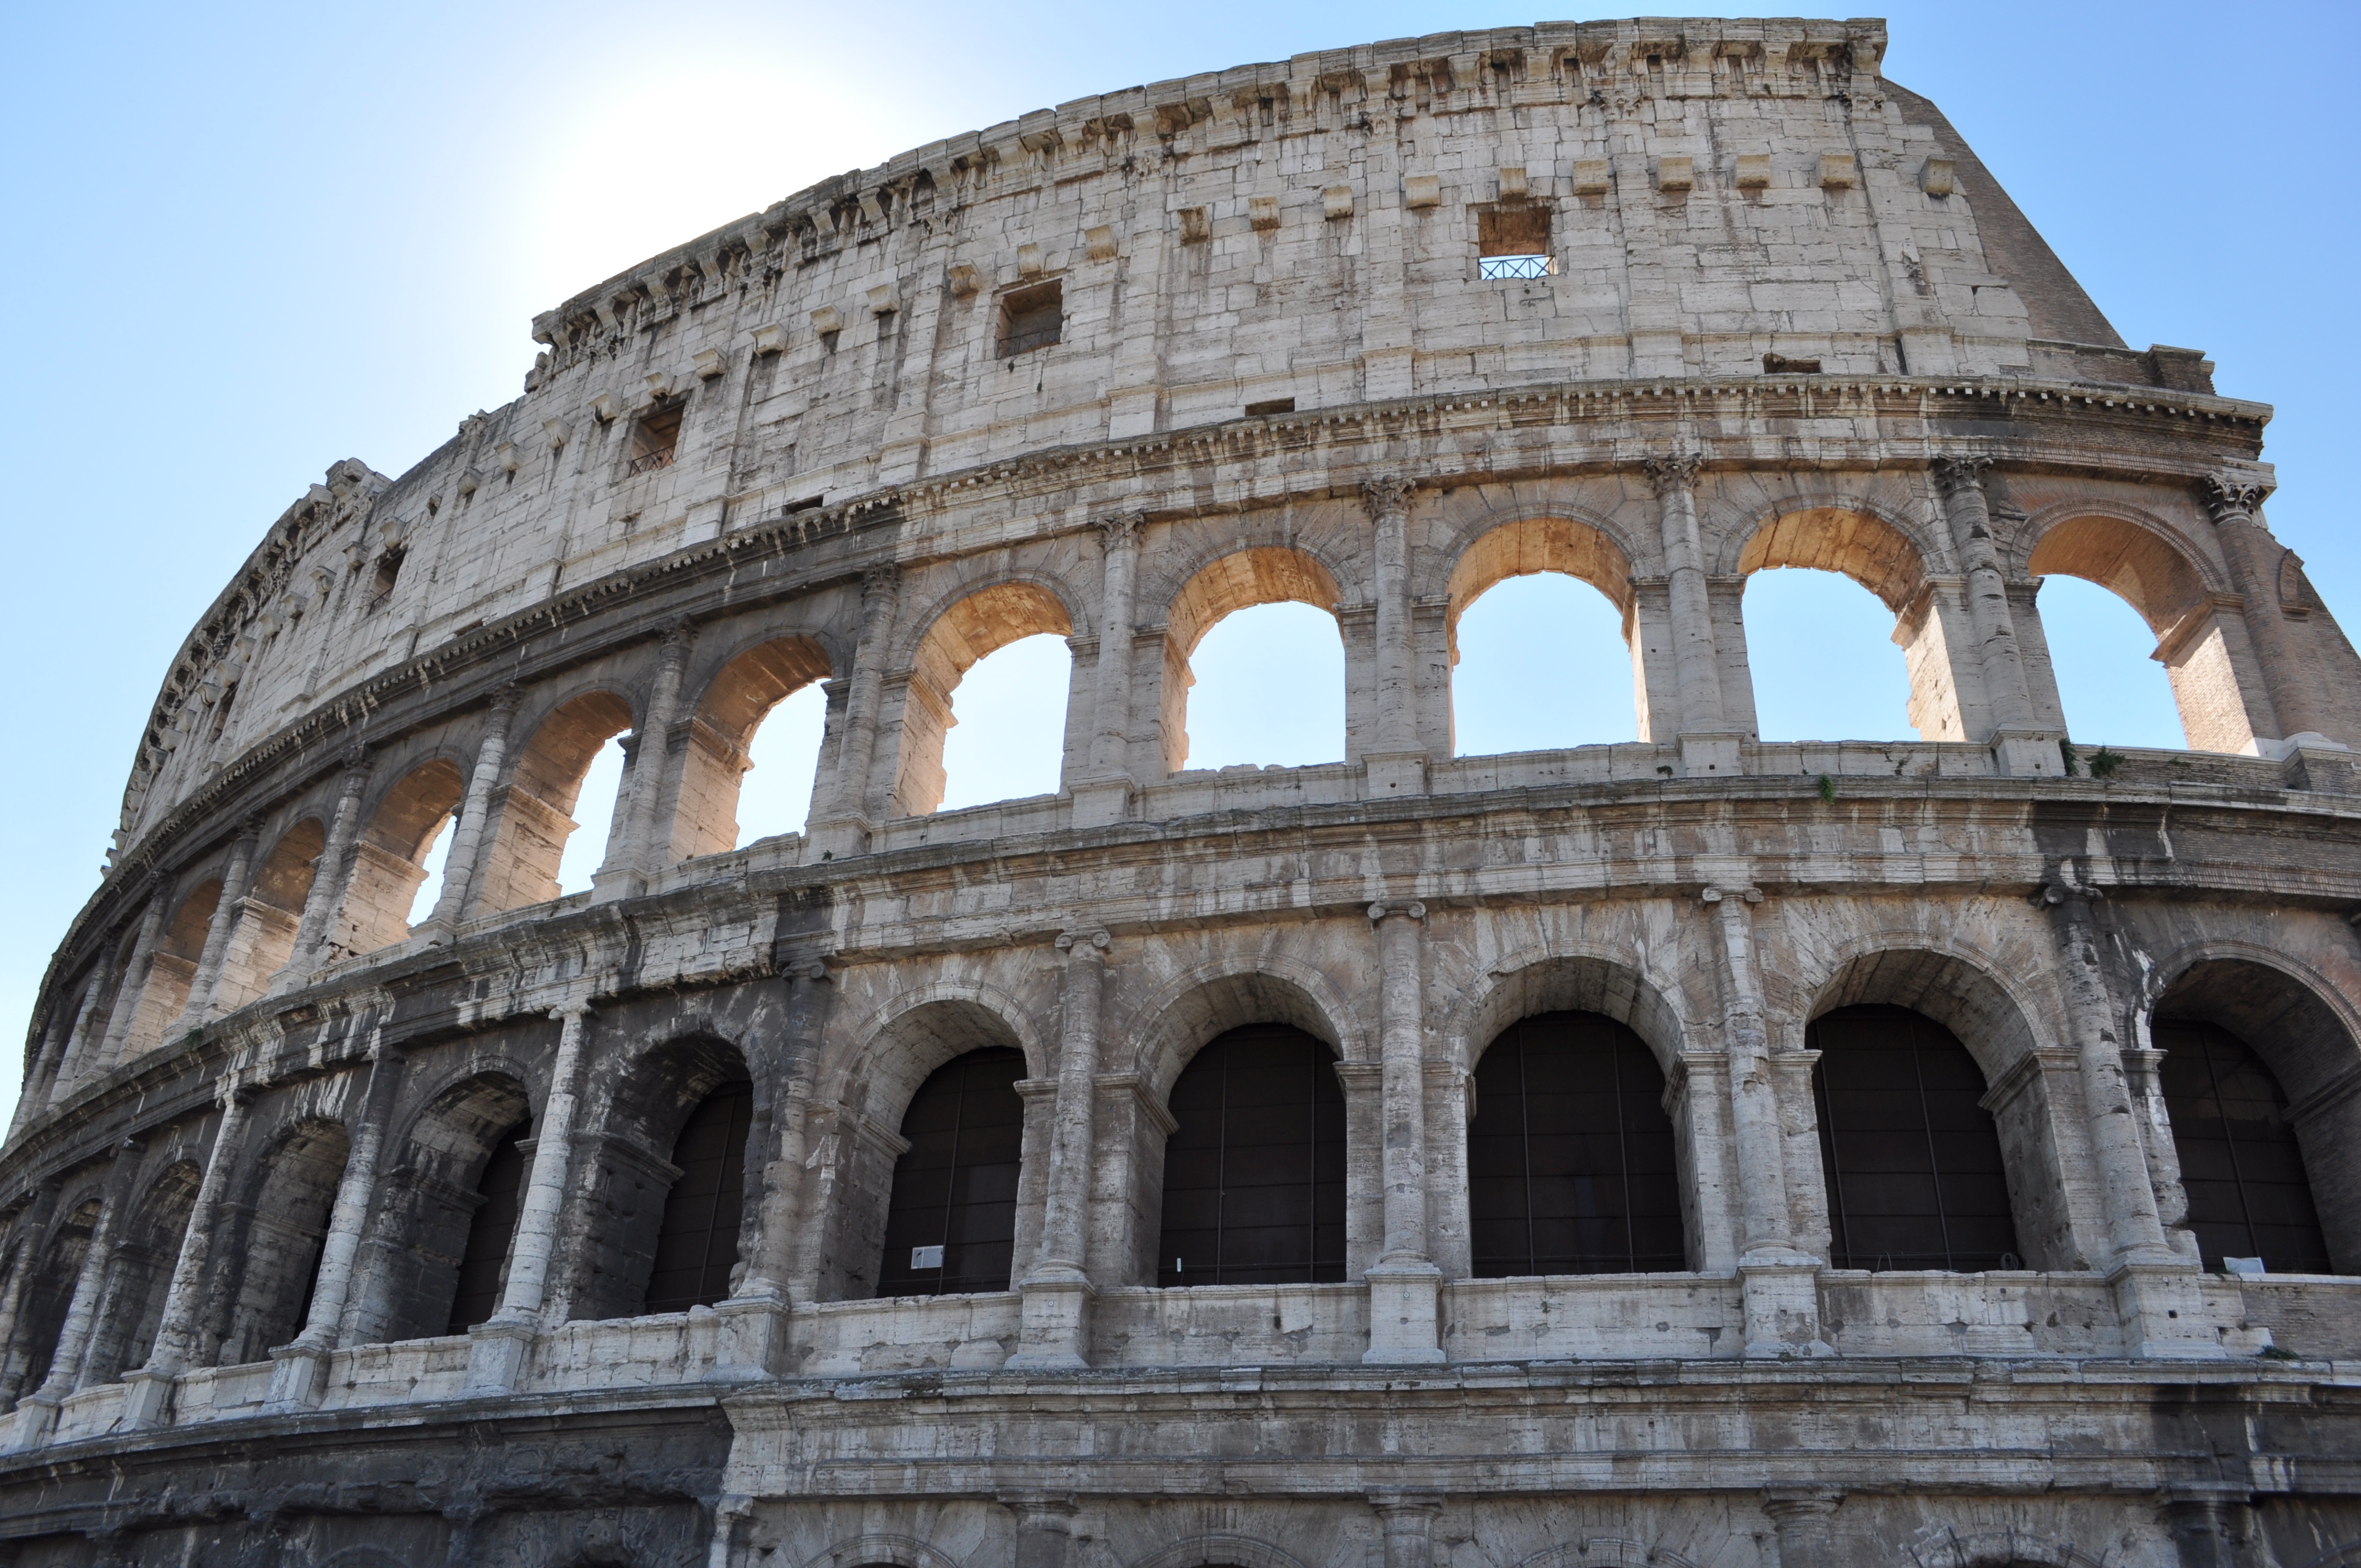
architecture, structure, palace, city, monument, vacation, travel, europe, arch, column, landmark, facade, colosseum, baptistery, rome, amphitheatre, temple, famous, basilica, italian, ancient rome, roman temple, historic site, ancient history, human settlement, ancient roman architecture, ancient greek temple